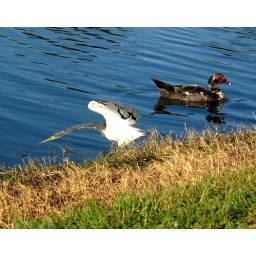
On a small lake across the street from the Moffit Center in Tampa, Florida.